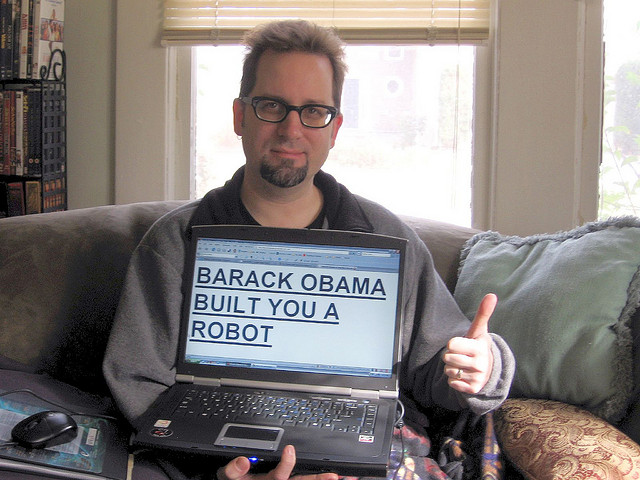
user: Given an image and a question. Answer the question in a short answer. Question: What us president is named in this picture? Short Answer:
assistant: barack obama